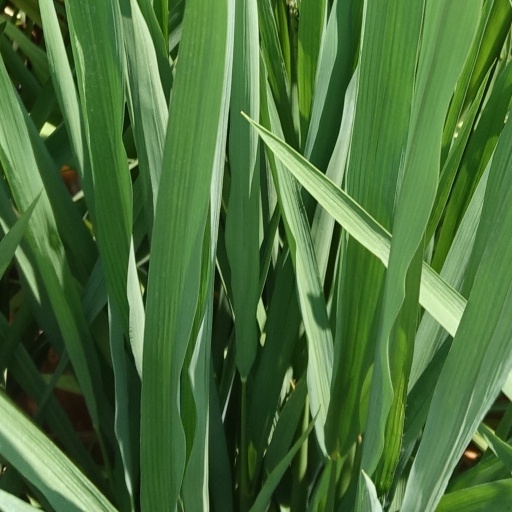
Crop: rice